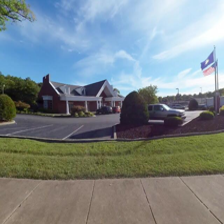
Label: streetView